Charles Mangin

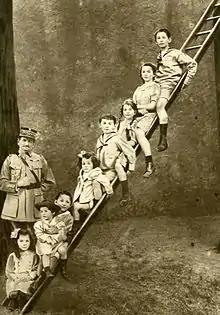
Mangin and his eight children in Mainz in 1919. He was keen for his children to join him during the occupation of the Rhineland.

Mangin's Sixth Army bore the brunt of the main attack during the Second Battle of the Aisne, the main component of Robert Nivelle's costly assault. After the failed operation was abandoned, Mangin and Nivelle were sacked. After Ferdinand Foch was promoted to Allied Supreme Commander (over Philippe Pétain), Mangin was recalled upon the orders of Prime Minister Clemenceau and given command initially of the 11th Army Corps and then of the French Tenth Army on the Western Front.